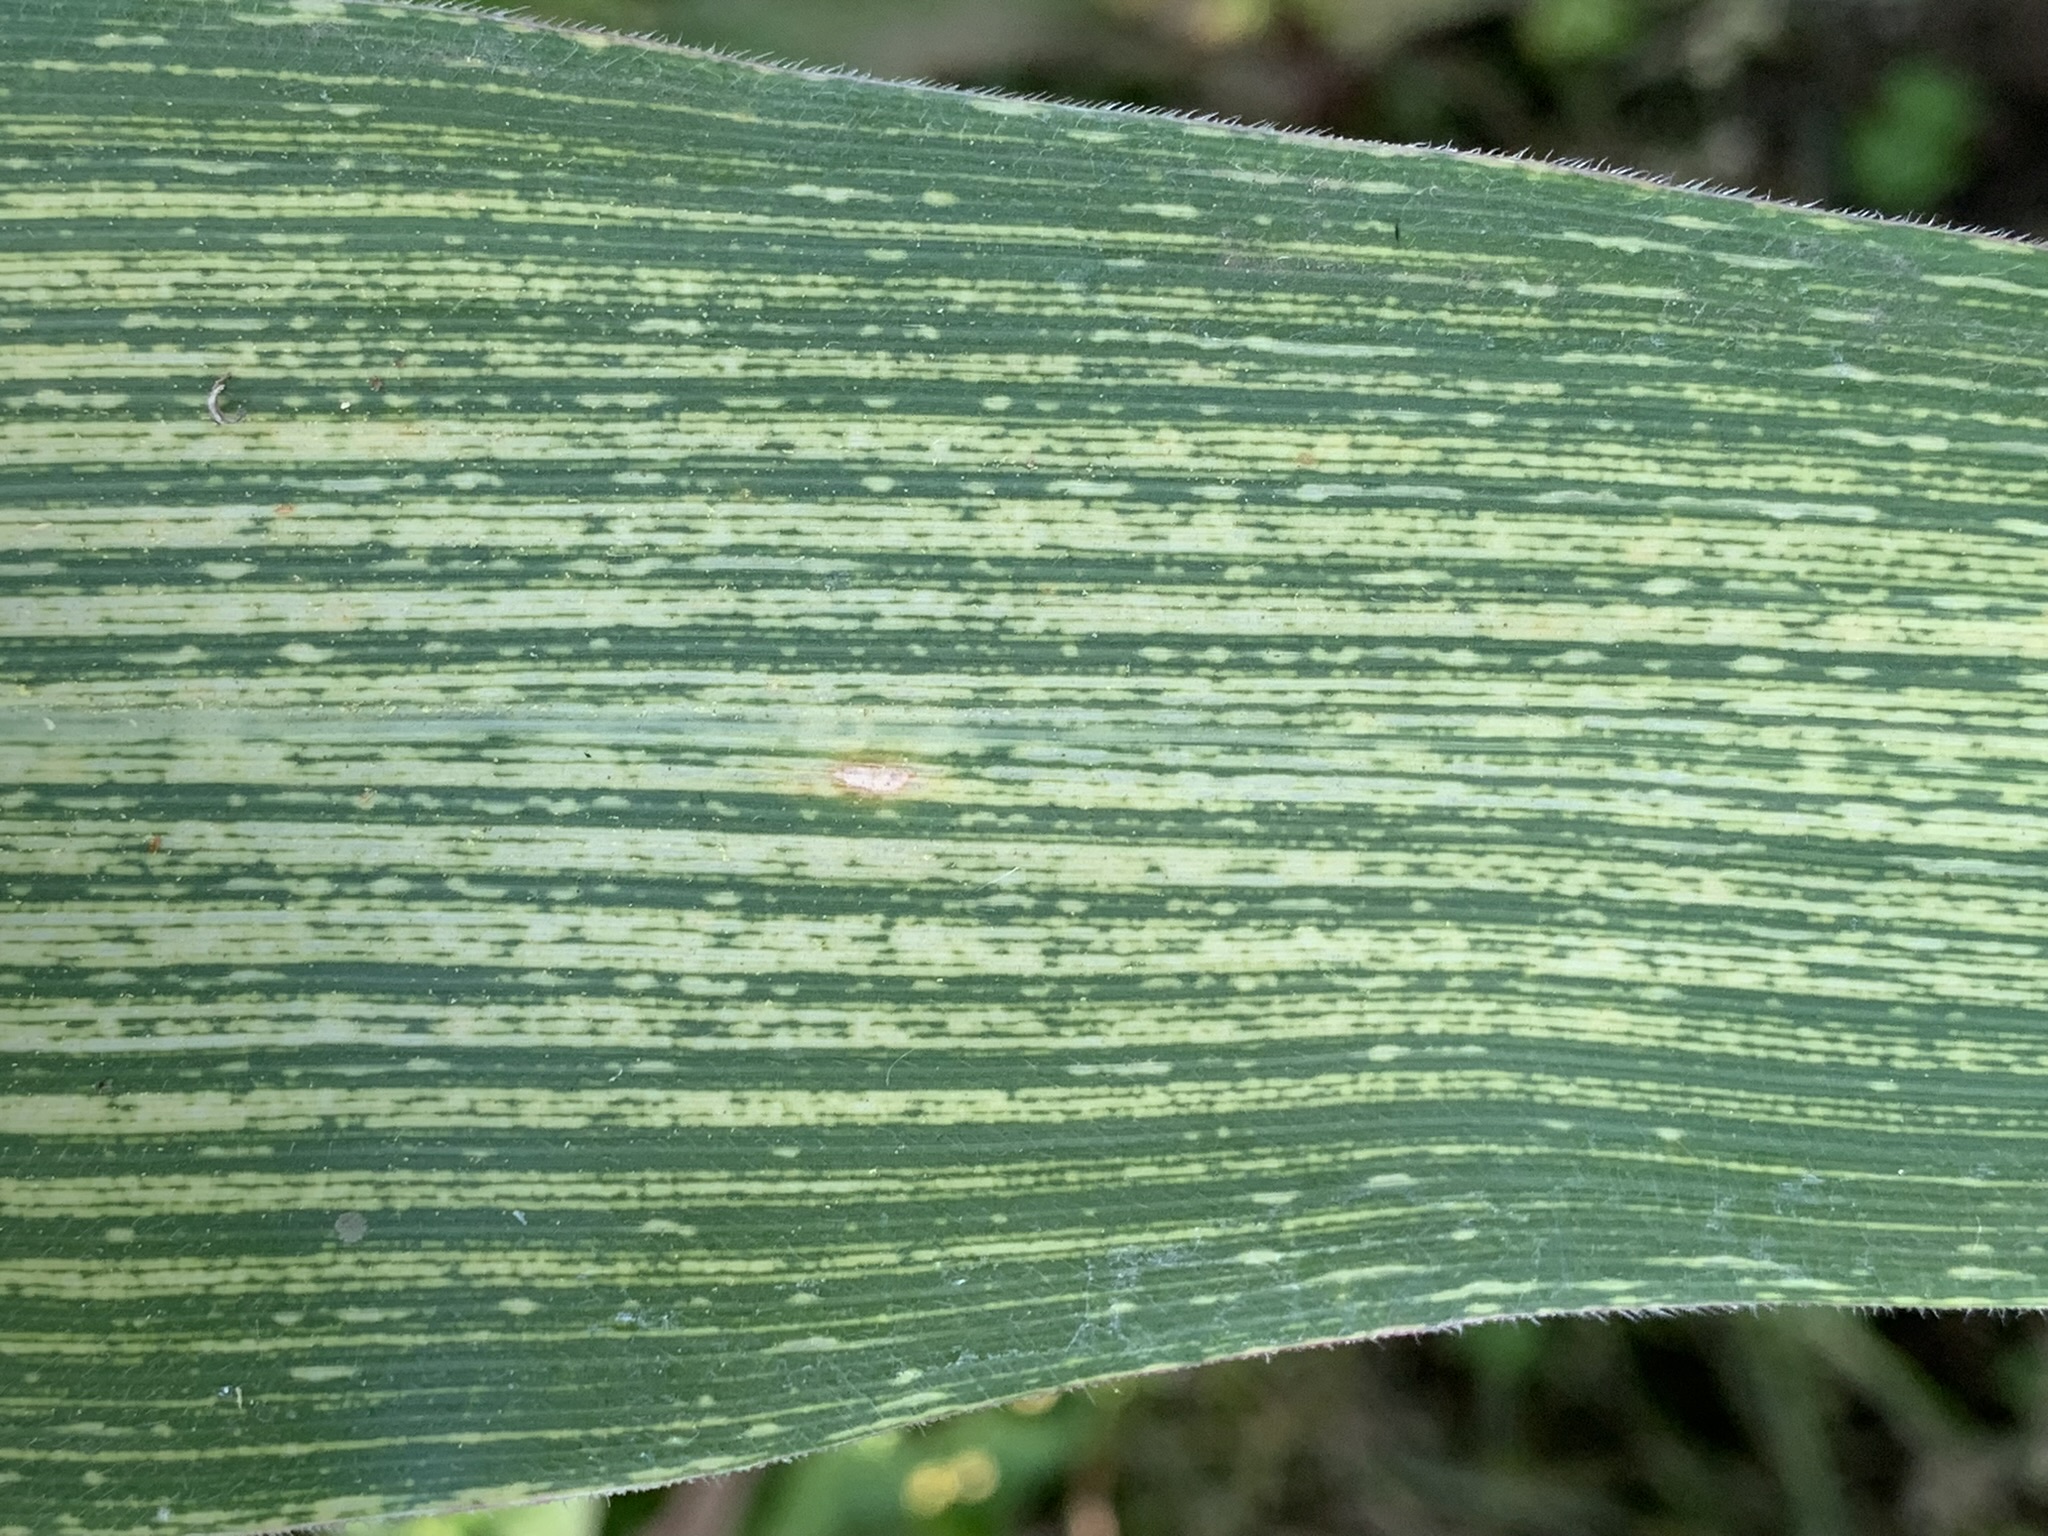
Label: MSV